Answer in natural language. How many Doorways are visible in the scene? Choose between the following options: 1, 4, 0, 3 or 2
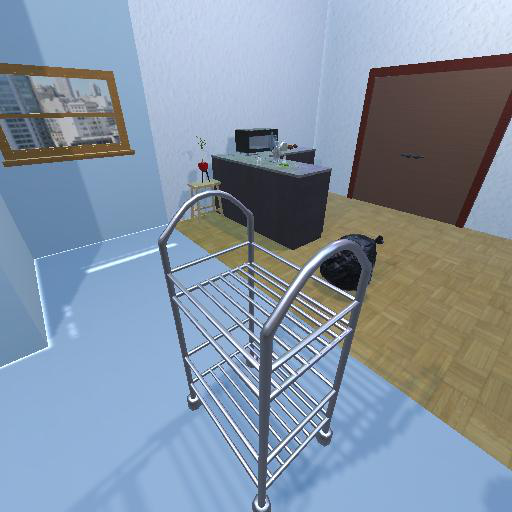
<answer>1</answer>